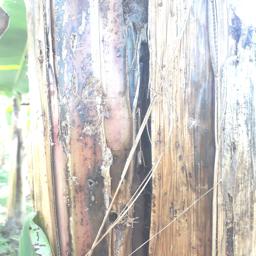
Label: PSEUDOSTEM WEEVIL